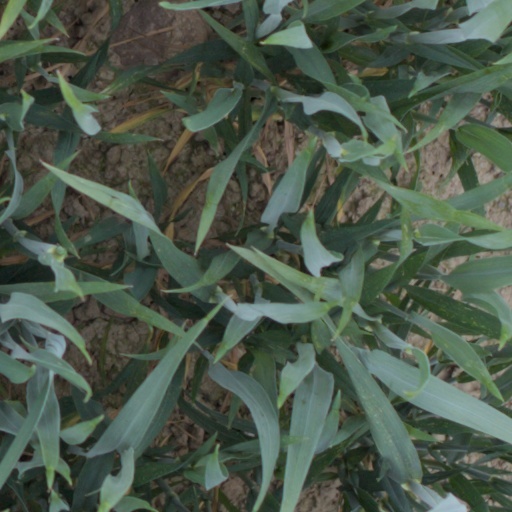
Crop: wheat